Charlene Mitchell

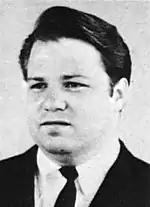
1968 running mate Michael Zagarell

In 1958, Mitchell joined the national committee of the Communist Party USA (CPUSA). Her 1959 testimony before a panel of the House Un-American Activities Committee received attention due to her refusals to answer questions and her challenge to the authority of the committee. In Los Angeles, she founded the Che-Lumumba Club, an all-Black chapter of CPUSA, in the 1960s. Angela Davis worked with Mitchell and the Che-Lumumba Club, including to organize protests. Mitchell's brother and sister-in-law Franklin and Kendra Alexander were also active in the Che-Lumumba Club. Mitchell moved to New York City in 1968.